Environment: real
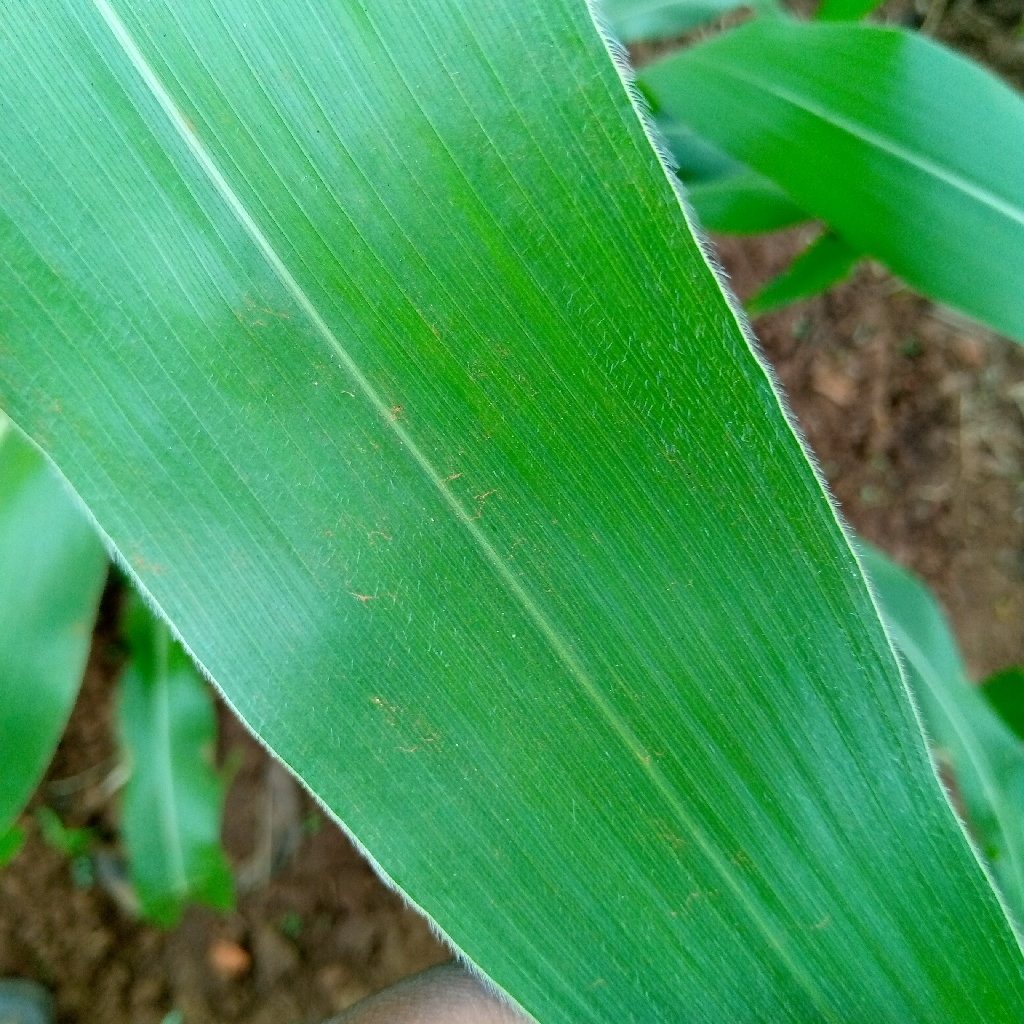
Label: healthy